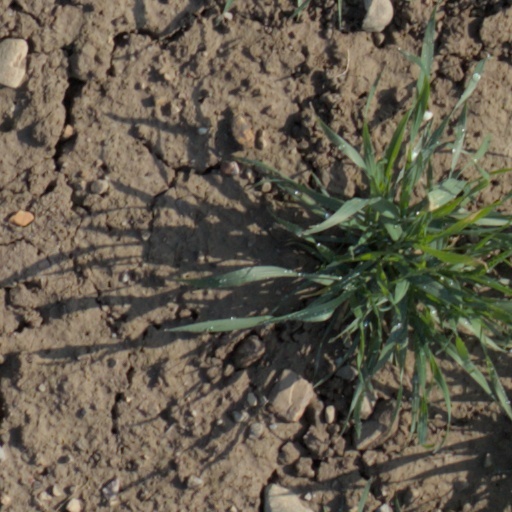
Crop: wheat